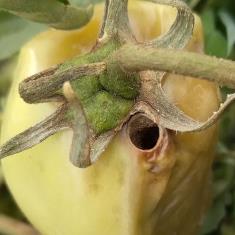
Crop: Tomato
Condition: helicoverpa-armigera-p